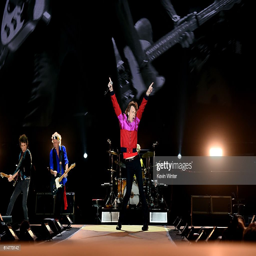
blues artists of rhythm and blues artist perform during desert trip .